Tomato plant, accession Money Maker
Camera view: bottom (45 deg); turntable rotation: 150 degrees
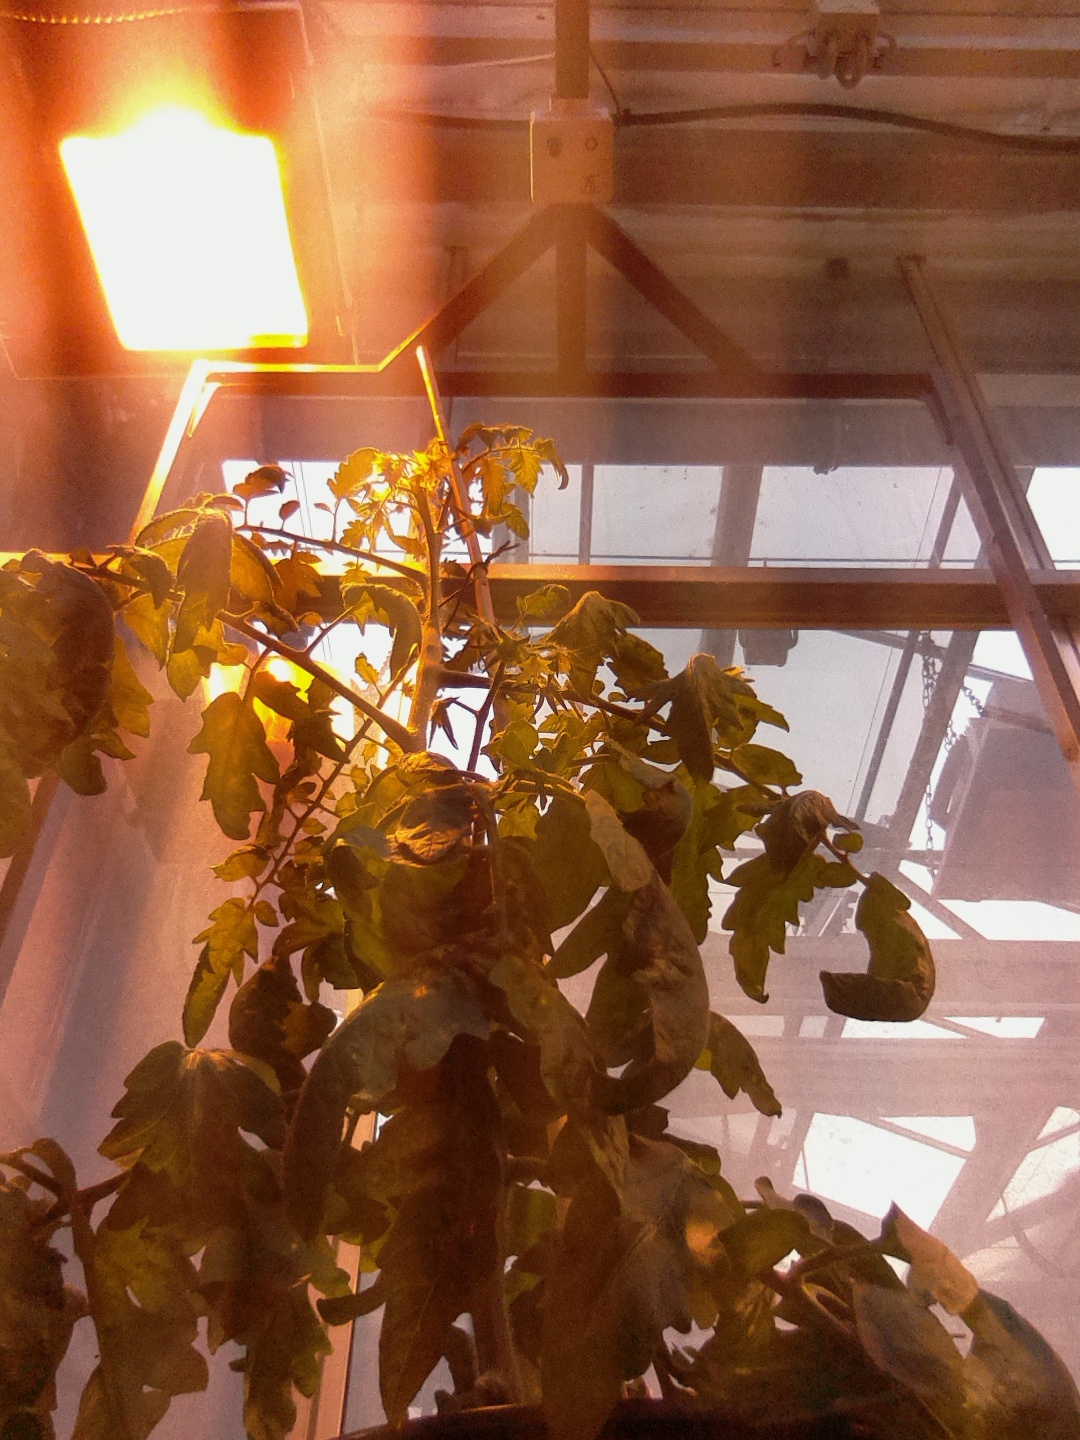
BBCH growth stage 71: 10%-20% of final fruit size